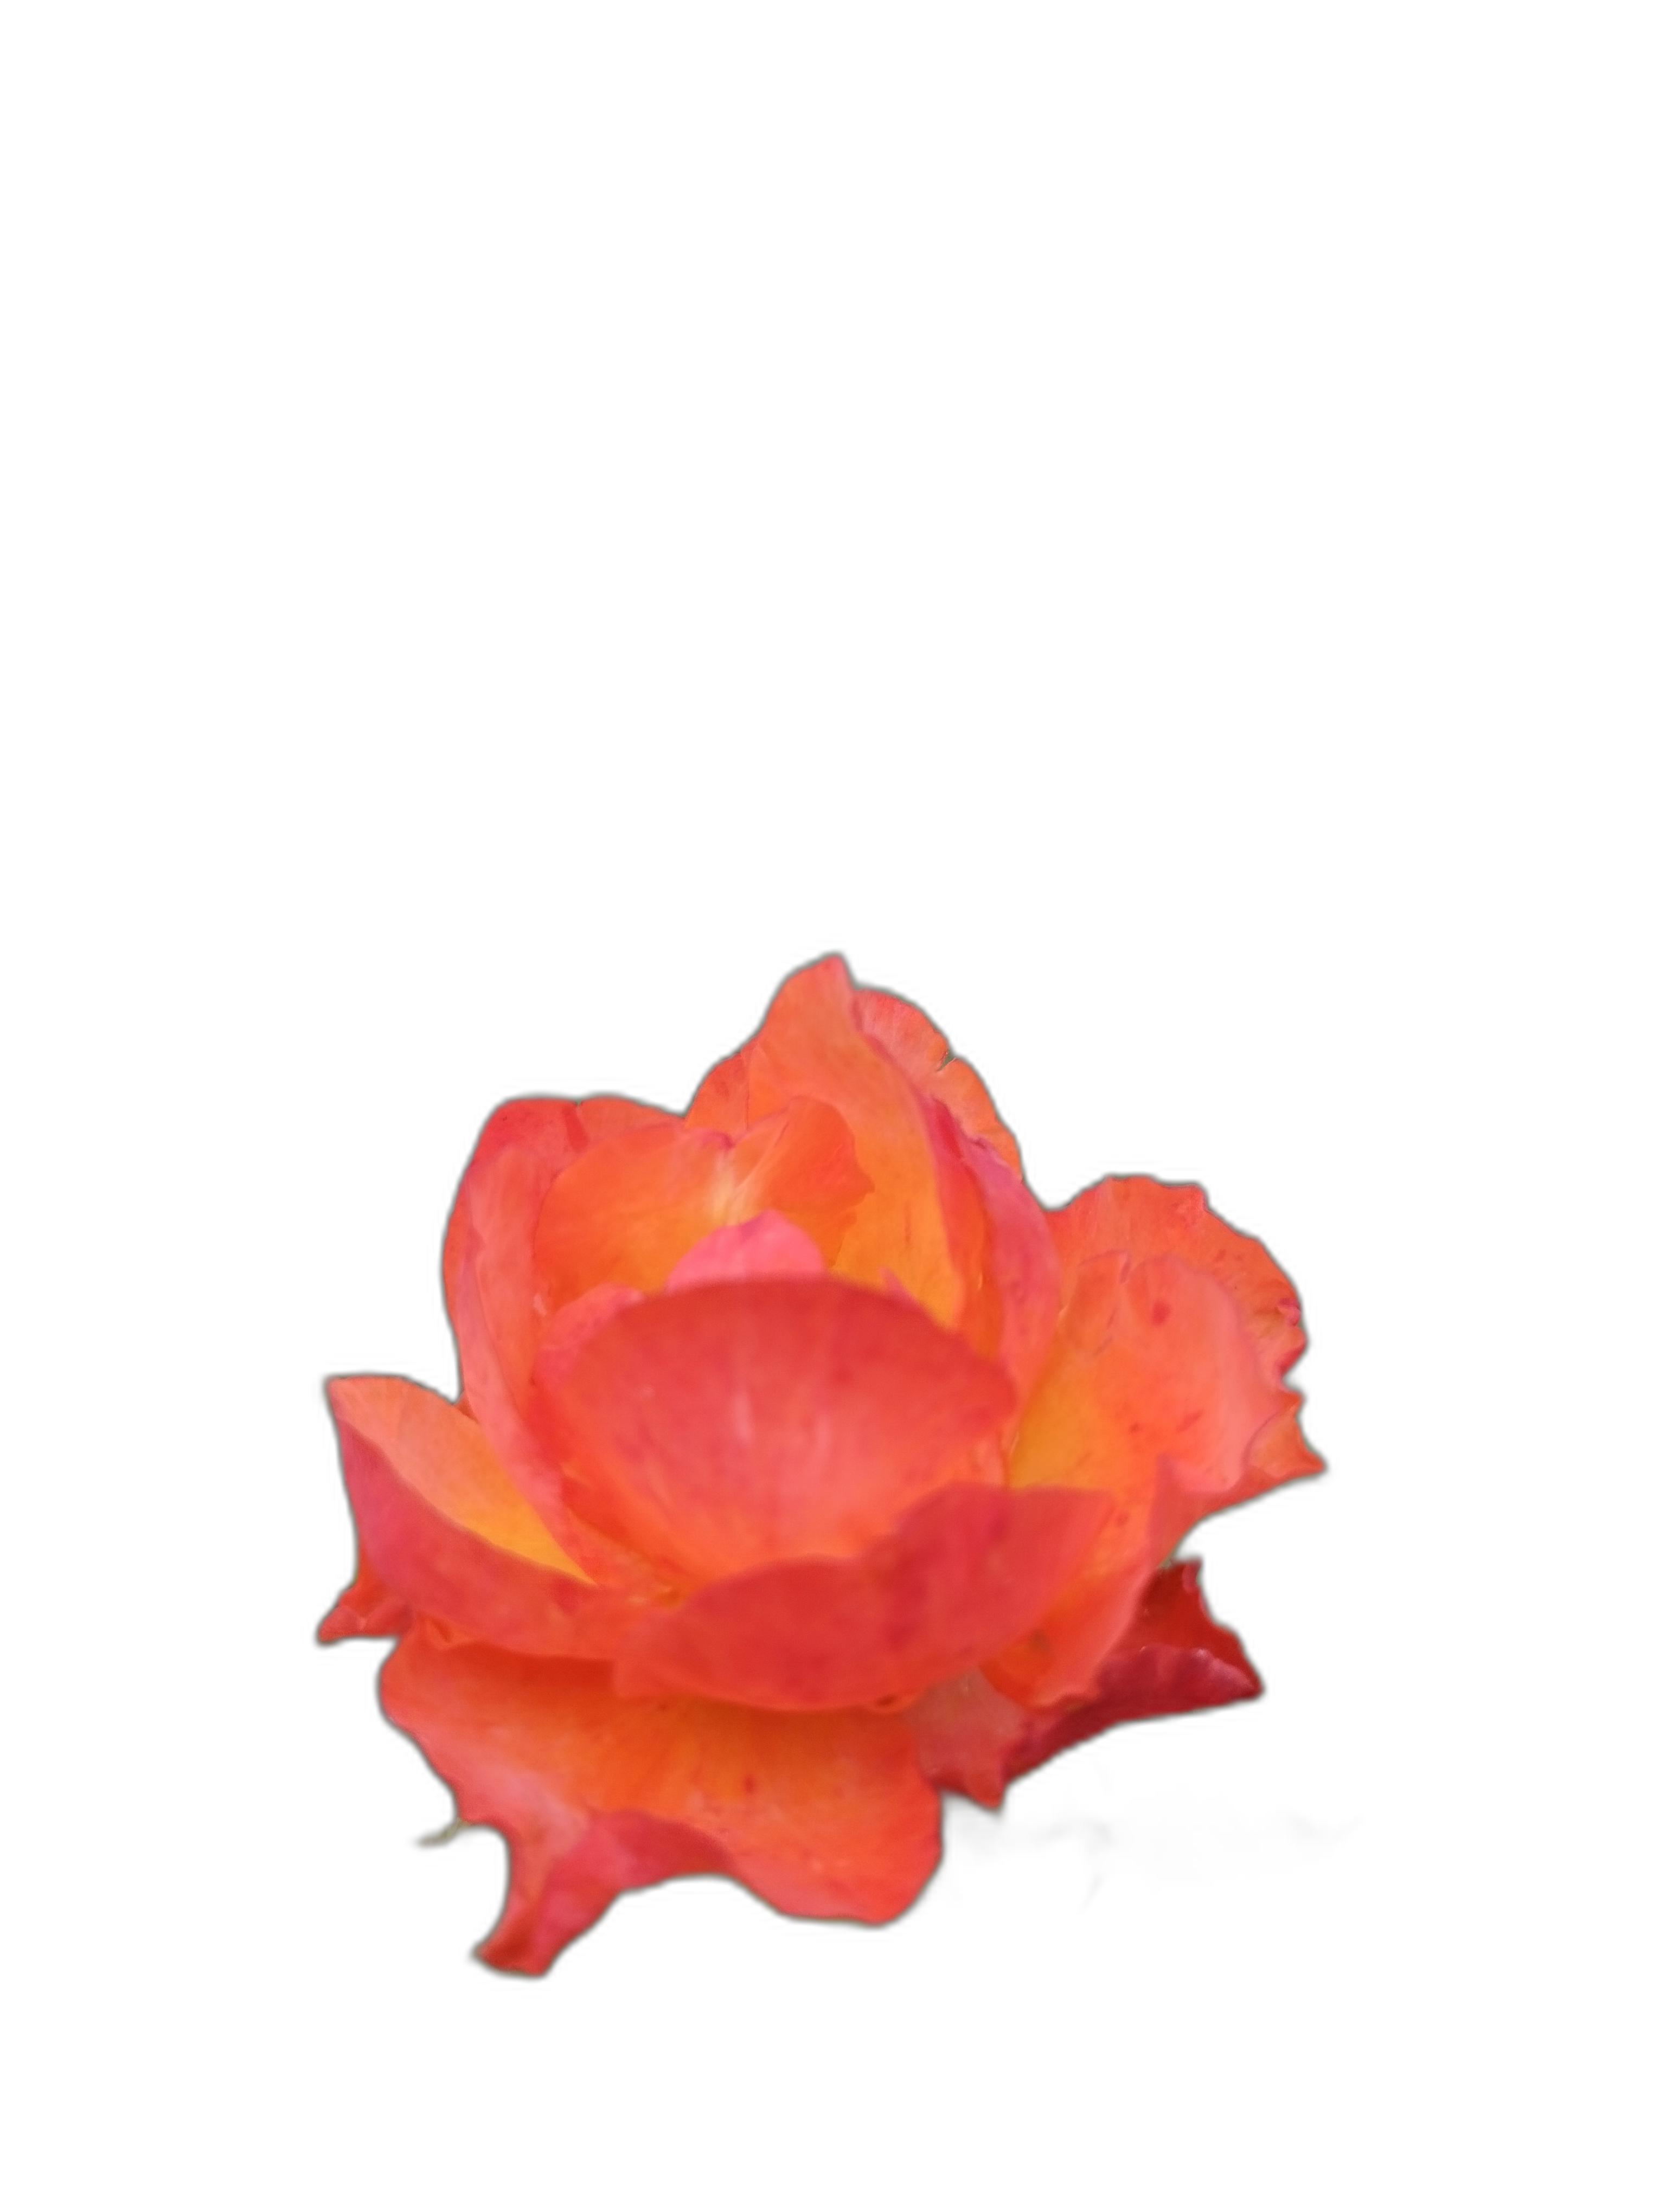
Label: Rose